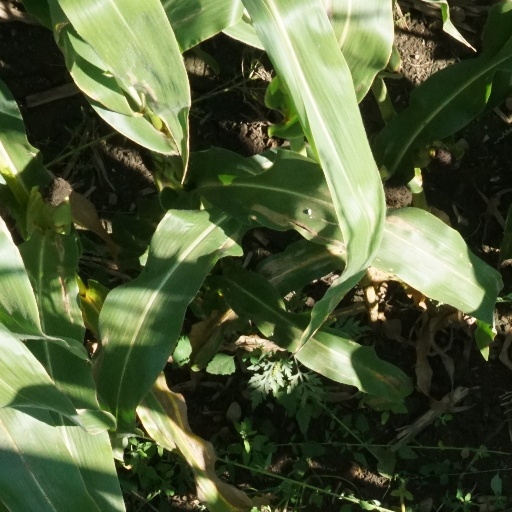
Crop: maize; corn